Matchmaking

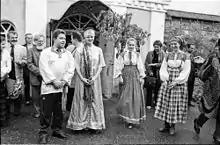
Traditional matchmaking is a usual folk program in Russian museums.

In some cultures, the role of the matchmaker was and is quite professionalised, and matchmakers charge a fee.